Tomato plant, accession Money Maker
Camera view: bottom (45 deg); turntable rotation: 270 degrees
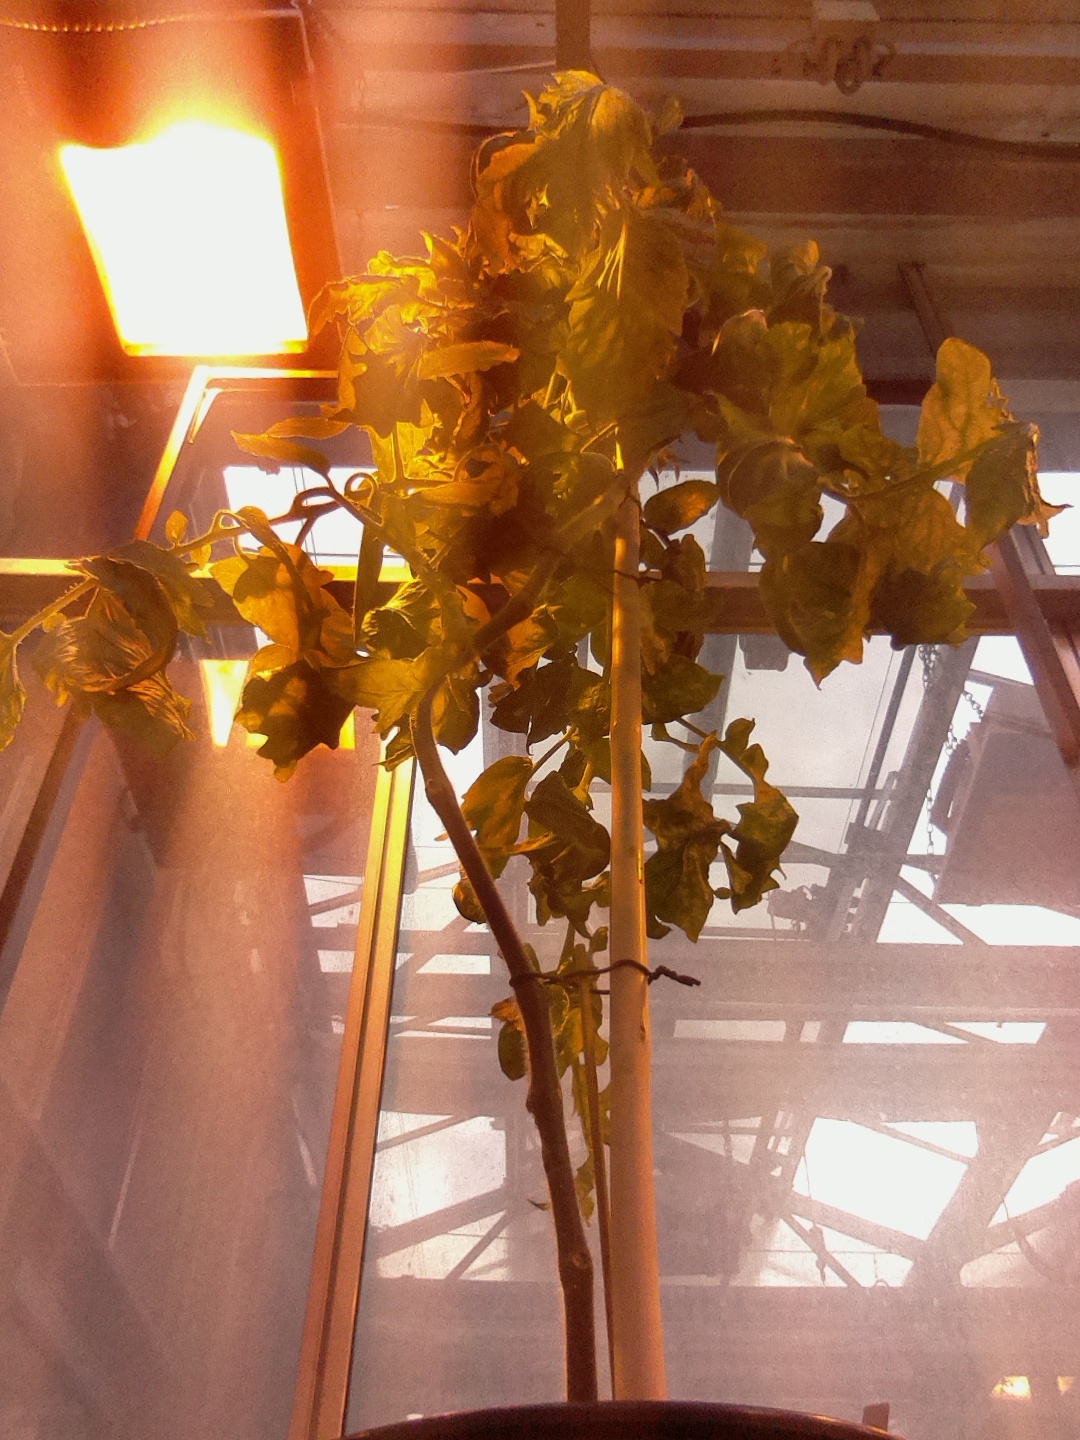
BBCH growth stage 76: 60%-70% of final fruit size